Modigliani (film)

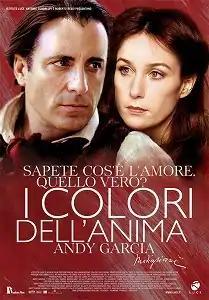
Theatrical release poster

Modigliani is a 2004 drama biographical film written and directed by Mick Davis and starring Andy García, Elsa Zylberstein, Omid Djalili, Hippolyte Girardot, Eva Herzigova and Udo Kier. It is based on the life of the Italian artist Amedeo Modigliani.